Pantitlán metro station

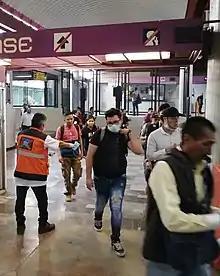
Users accessing on Line A during the COVID-19 pandemic. The metro authorities provided masks to commuters.

According to the data provided by the authorities, all of Pantitlán's platforms rank among the busiest of the system's 195 stations when considered individually. Overall, and before the impact of the COVID-19 pandemic on public transport, the station's ridership totaled 132,845,471 passengers (363,960 passengers per day) in 2019. In comparison, the second-busiest station, Cuatro Caminos, registered 39,378,128 passengers.